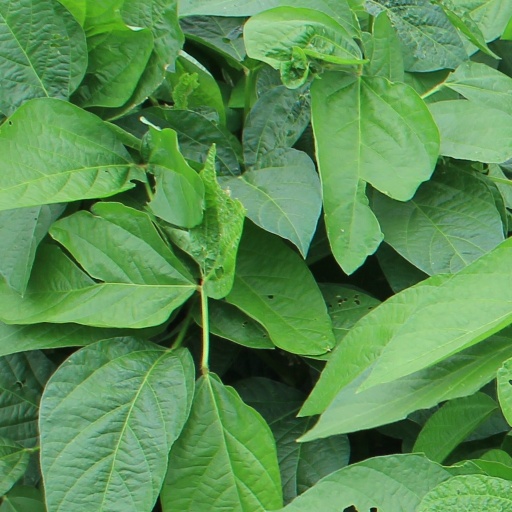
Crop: soybean